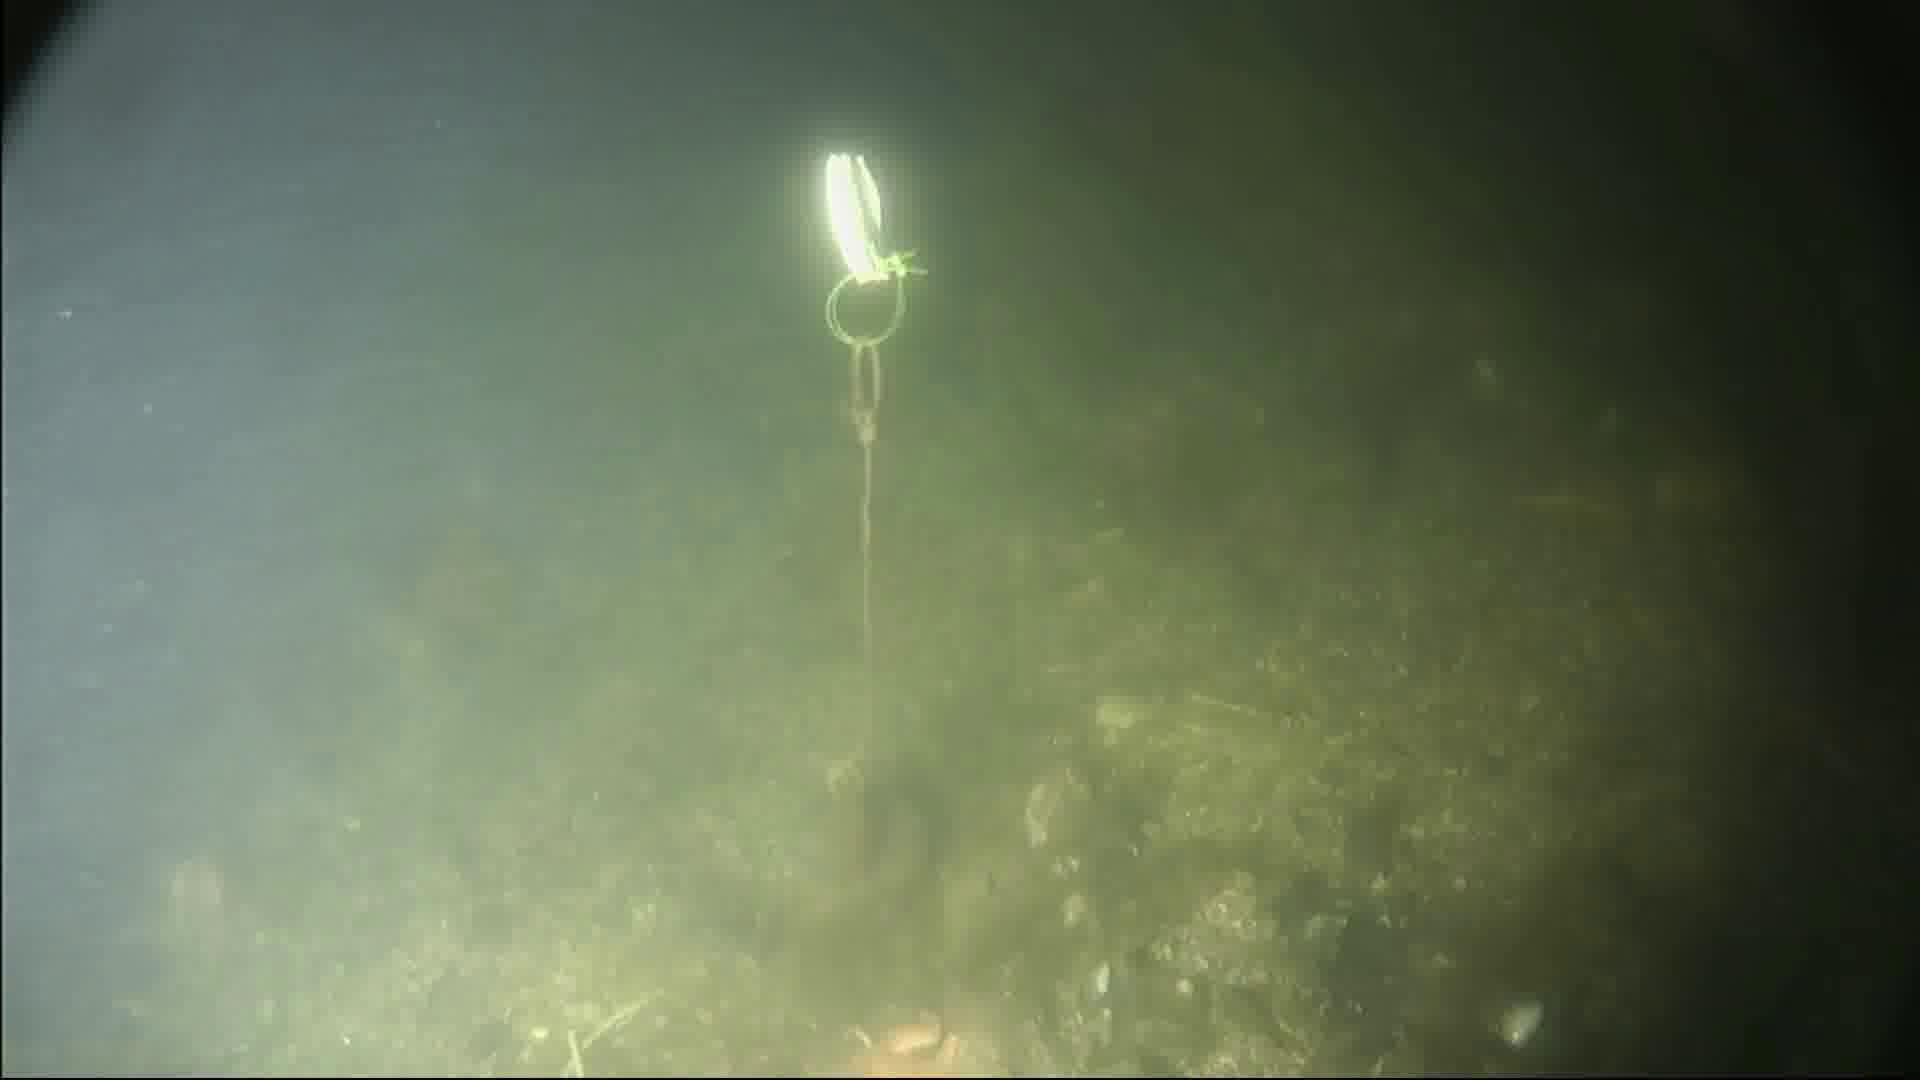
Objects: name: starfish